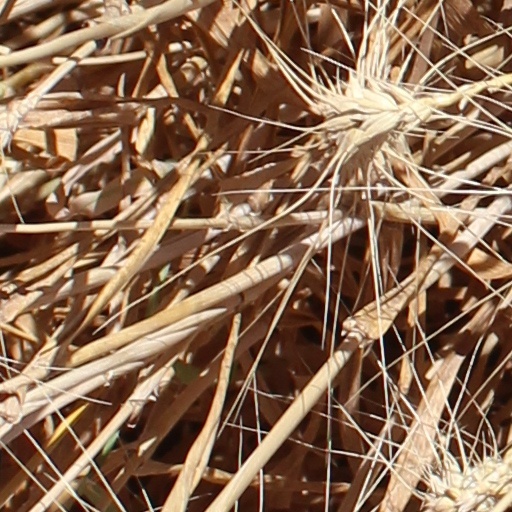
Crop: wheat